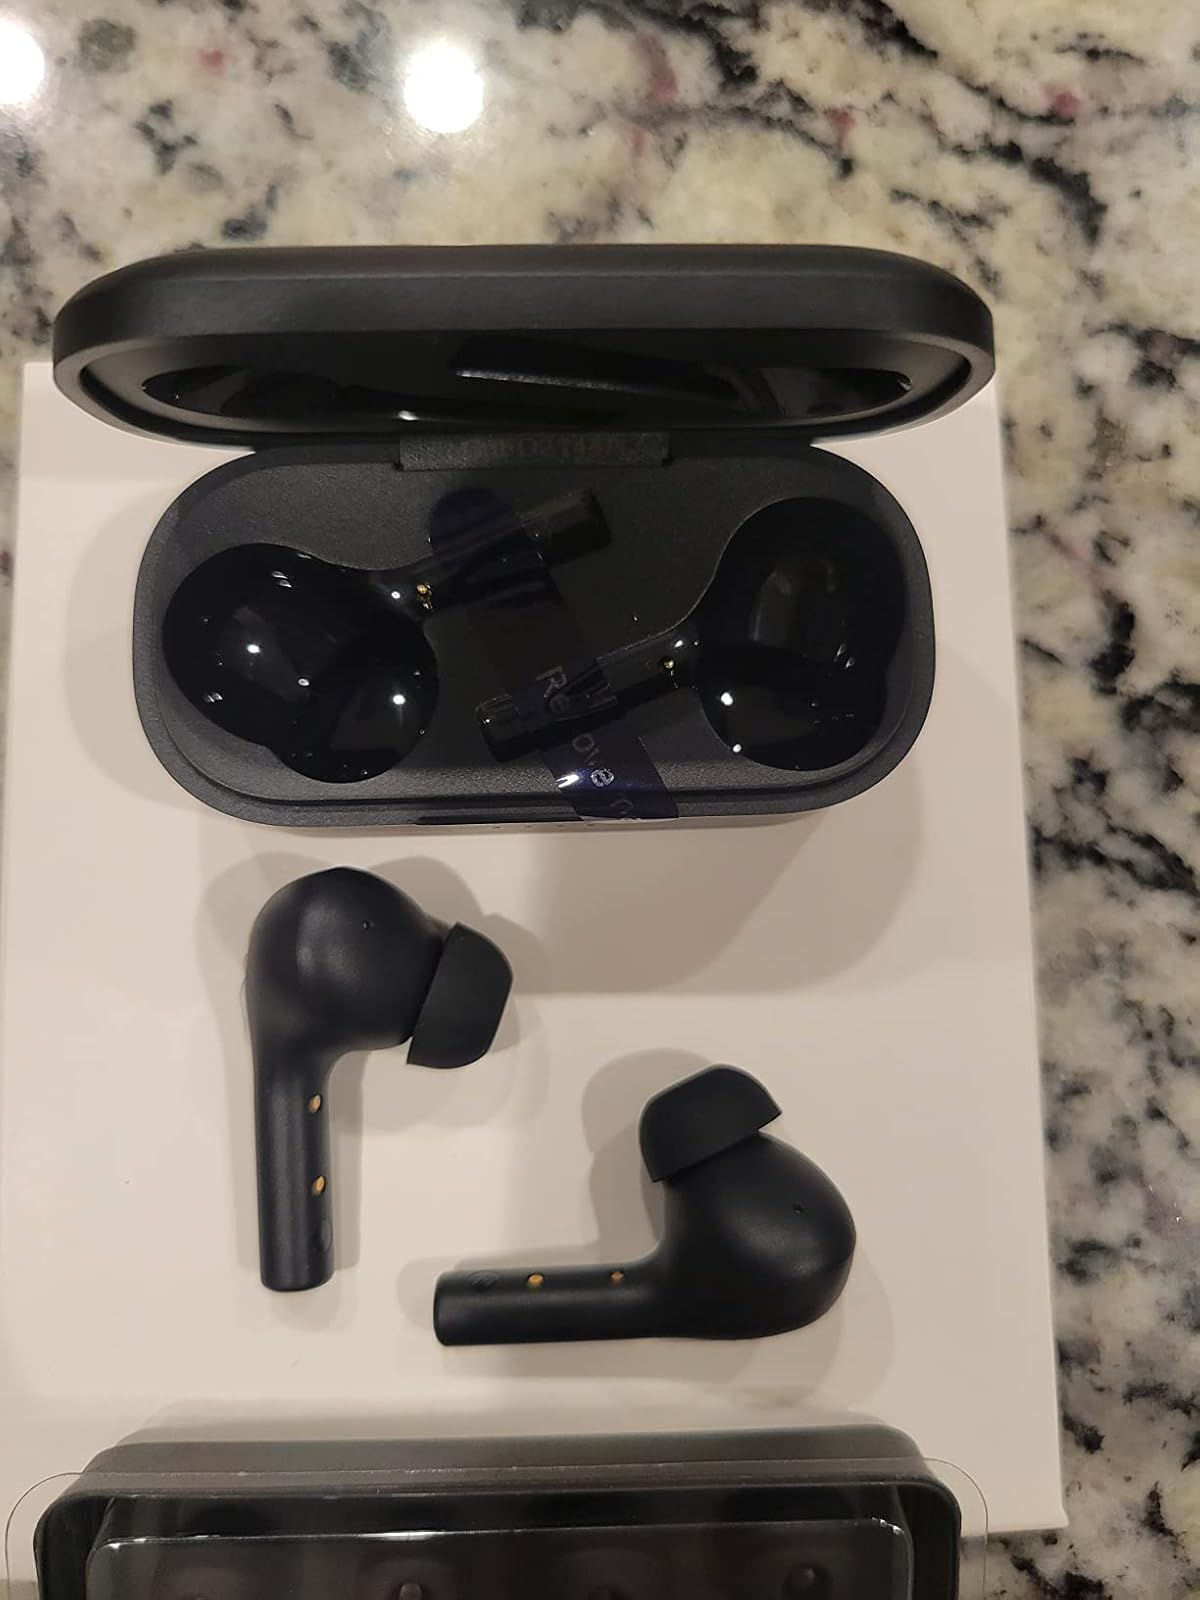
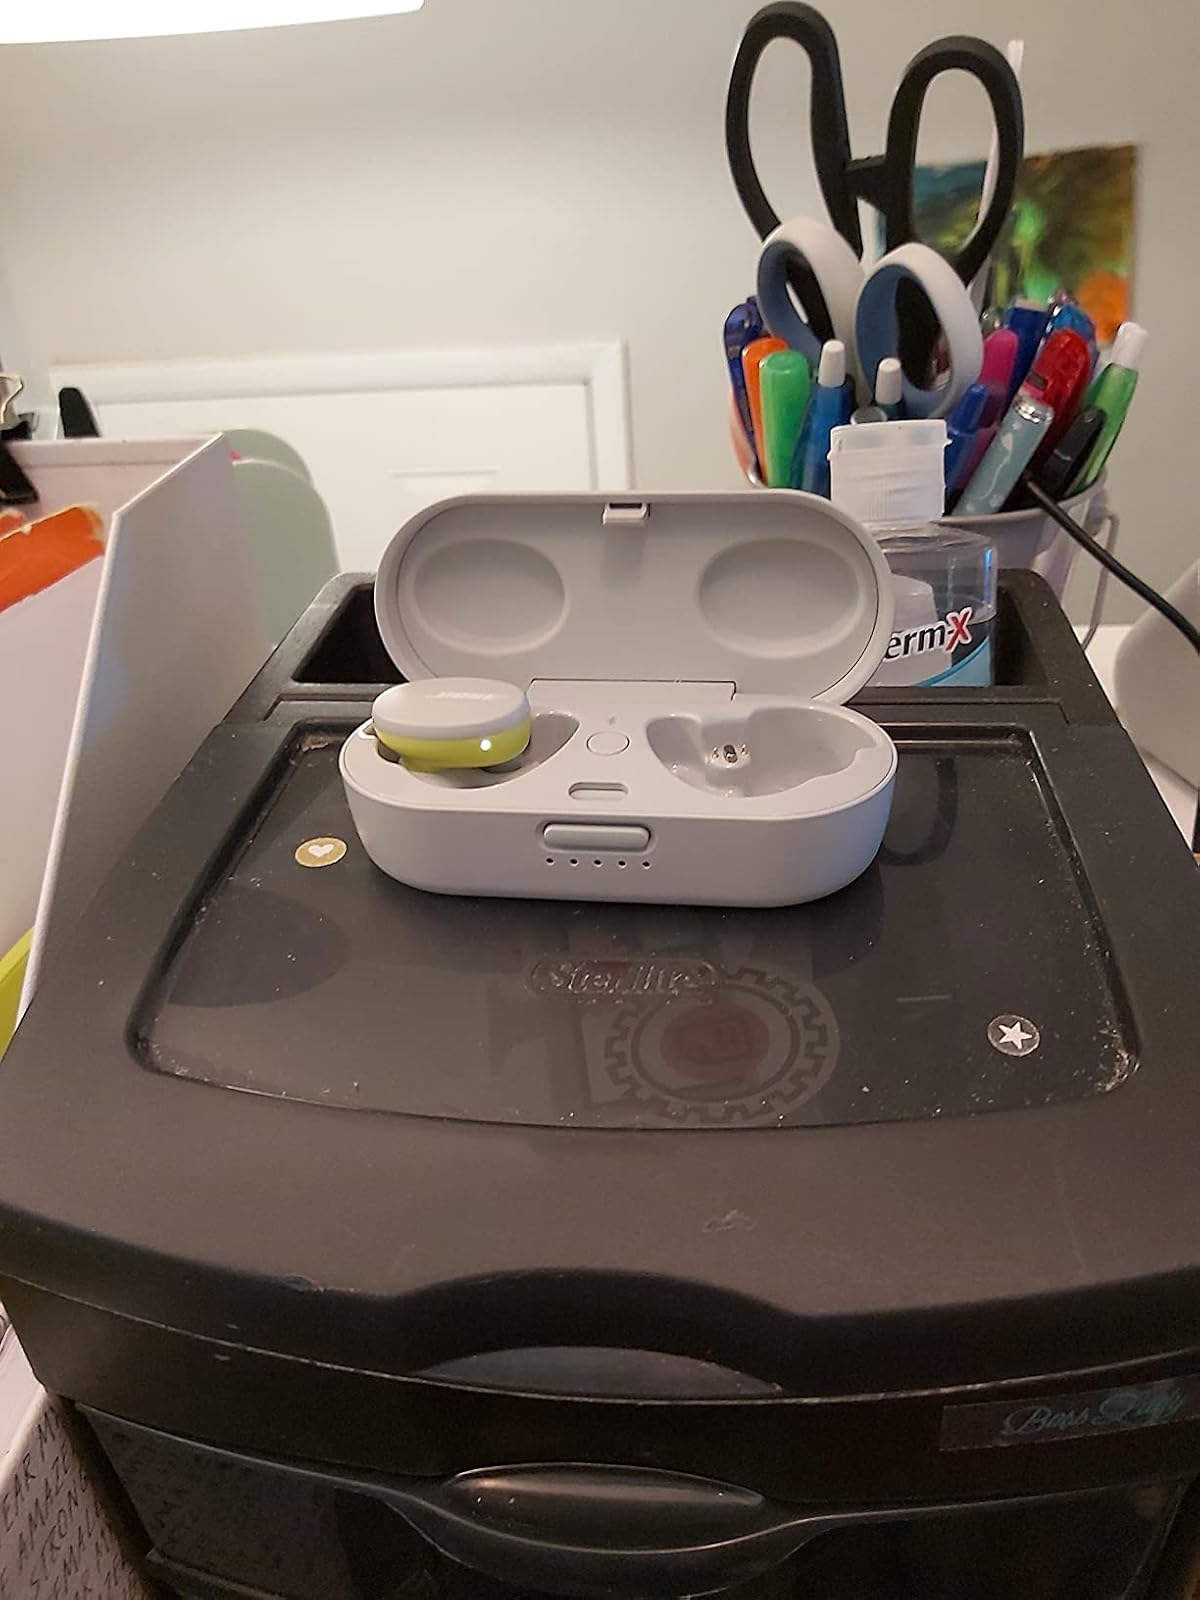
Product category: earbuds
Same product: no